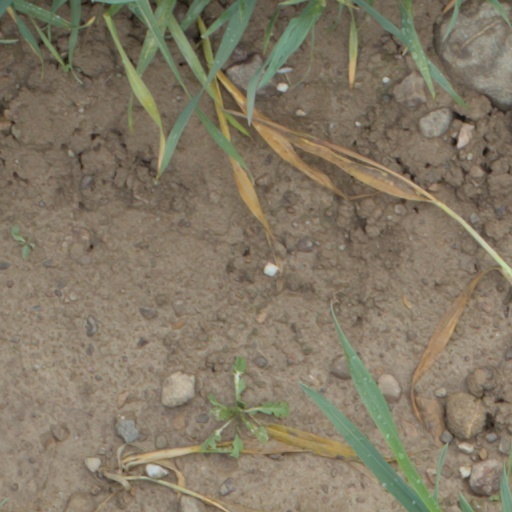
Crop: wheat